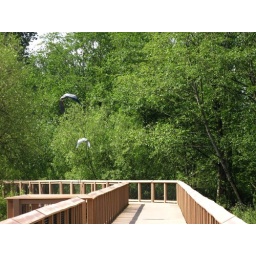
Two blue herons are flying over a section of the boardwalk at the Springbrook Creek Wetland Project.